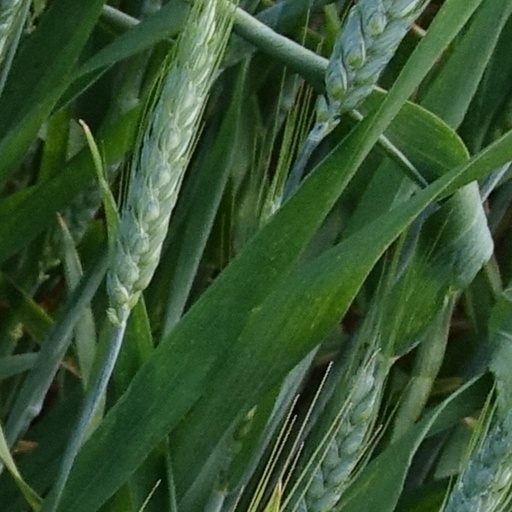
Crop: wheat